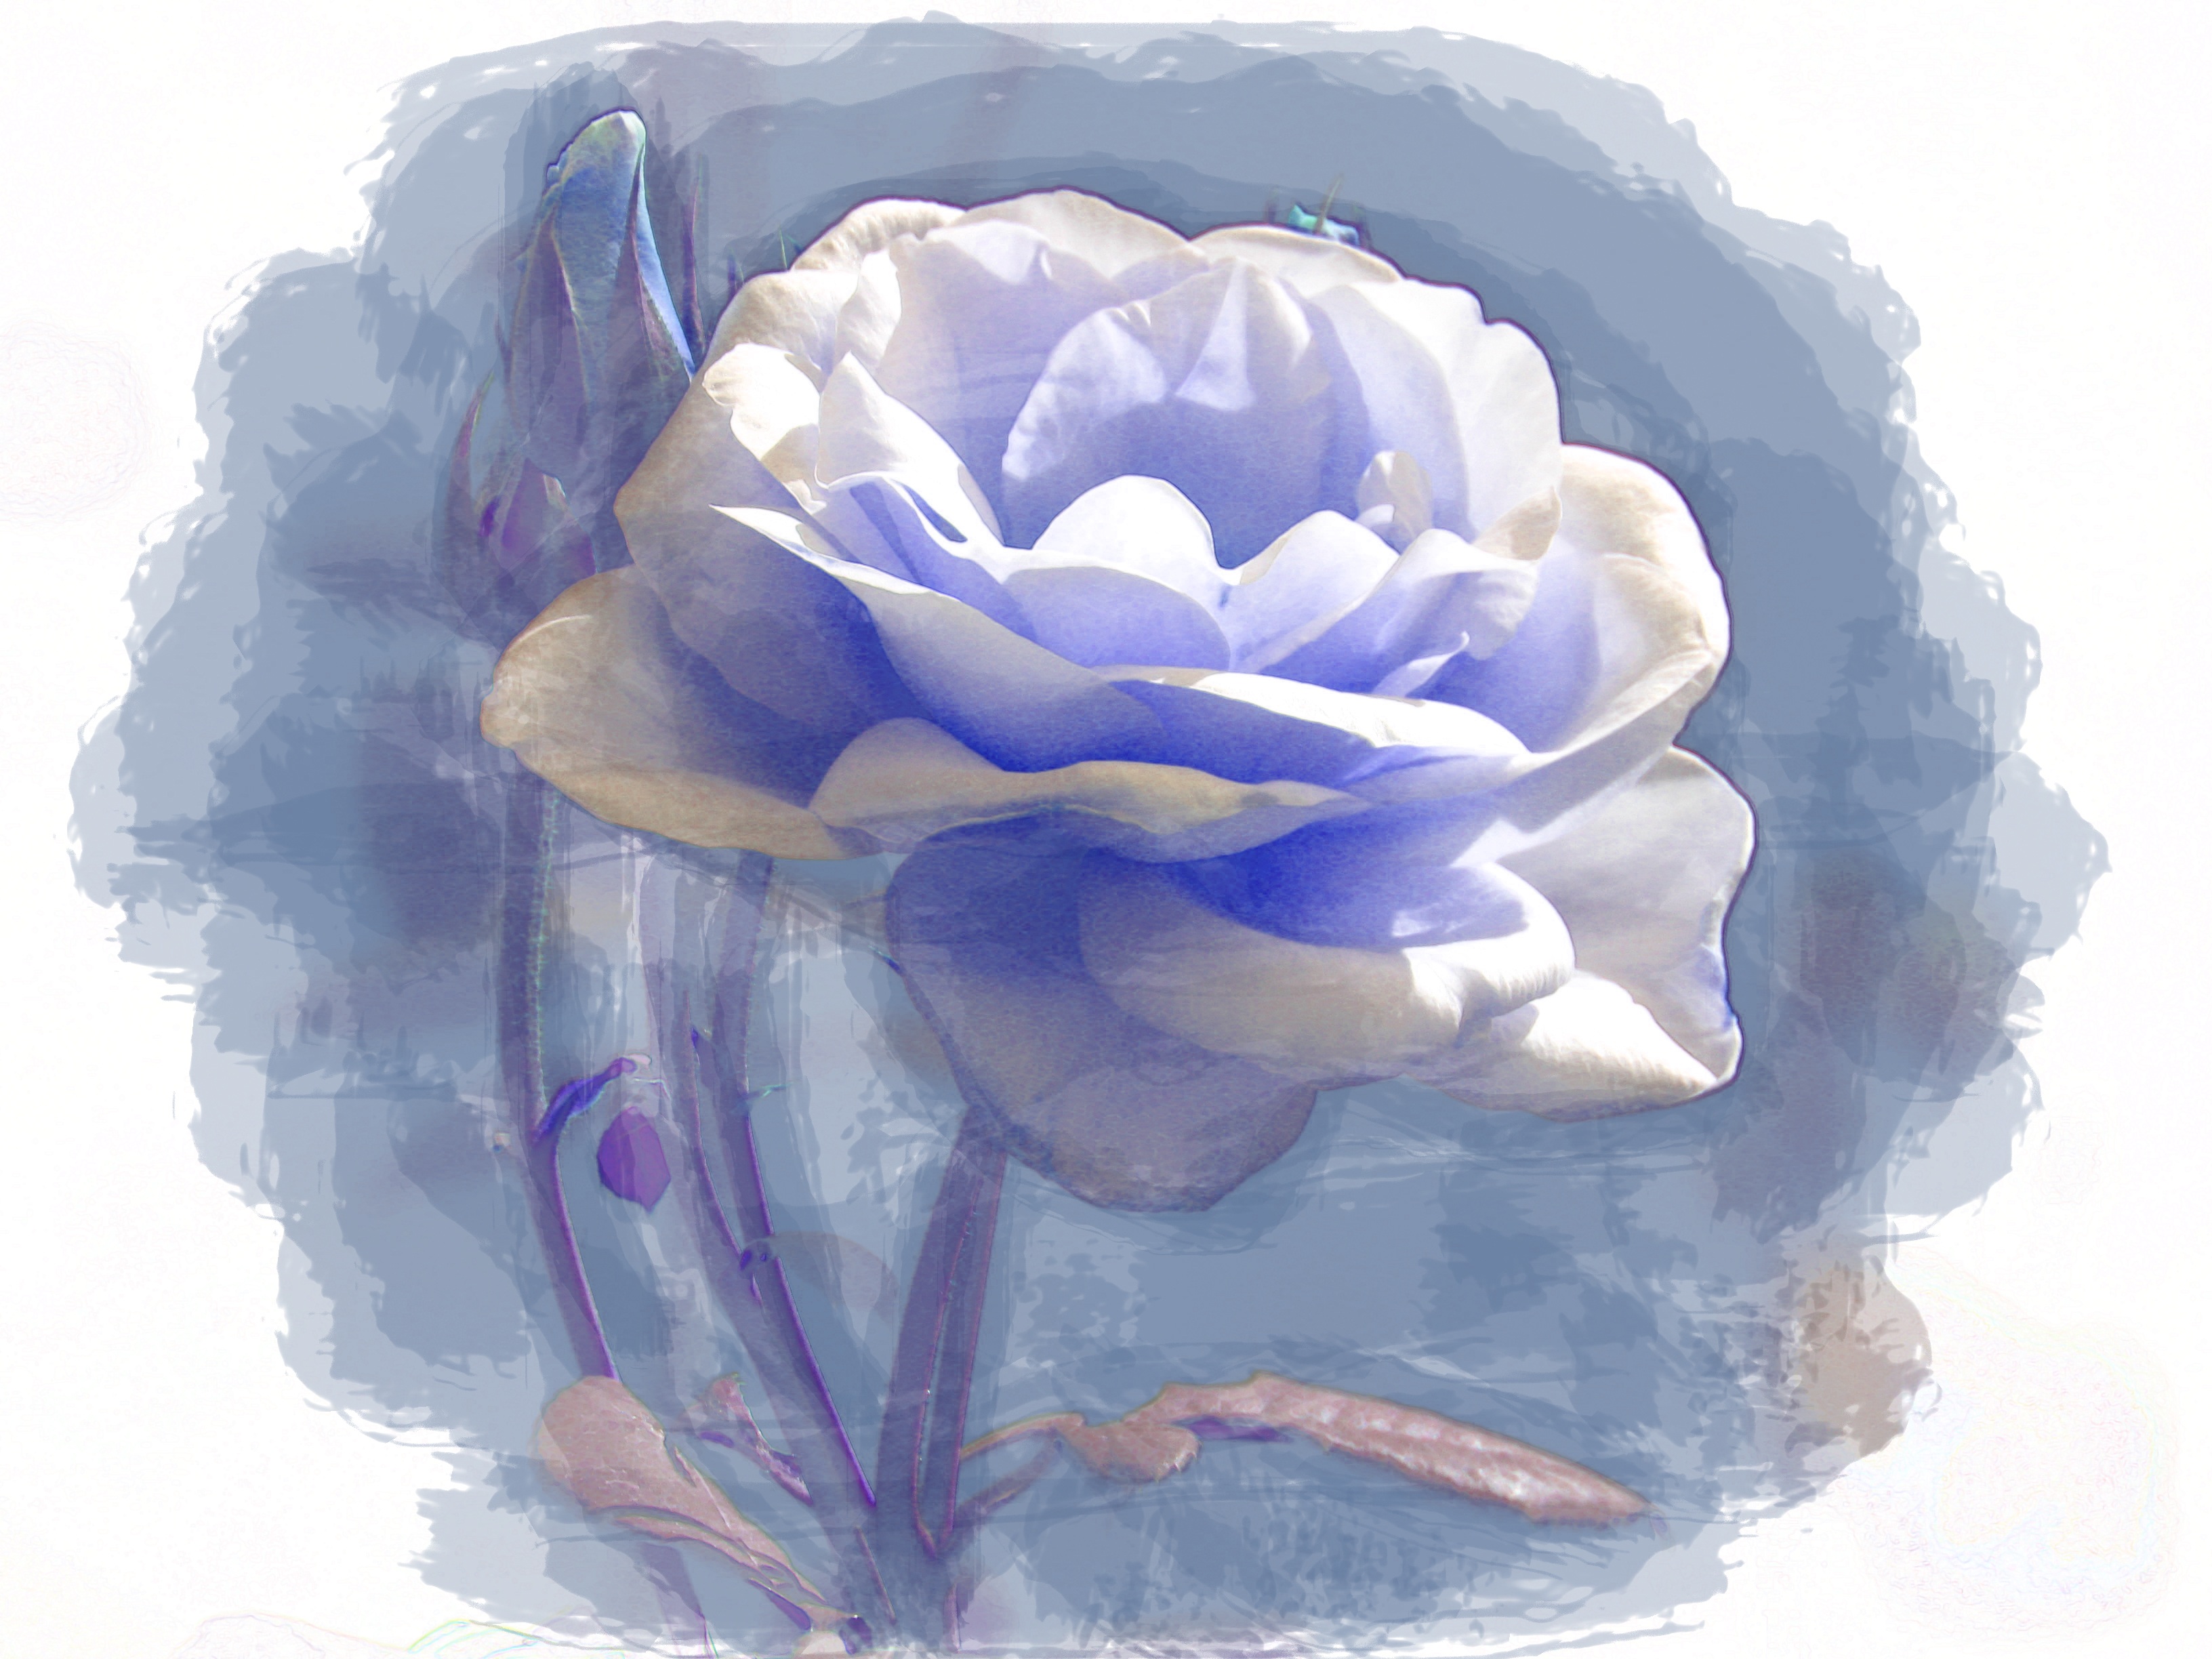
plant, flower, petal, rose, blue, painting, digital, peony, flowering plant, rose family, watercolor paint, blue rose, land plant